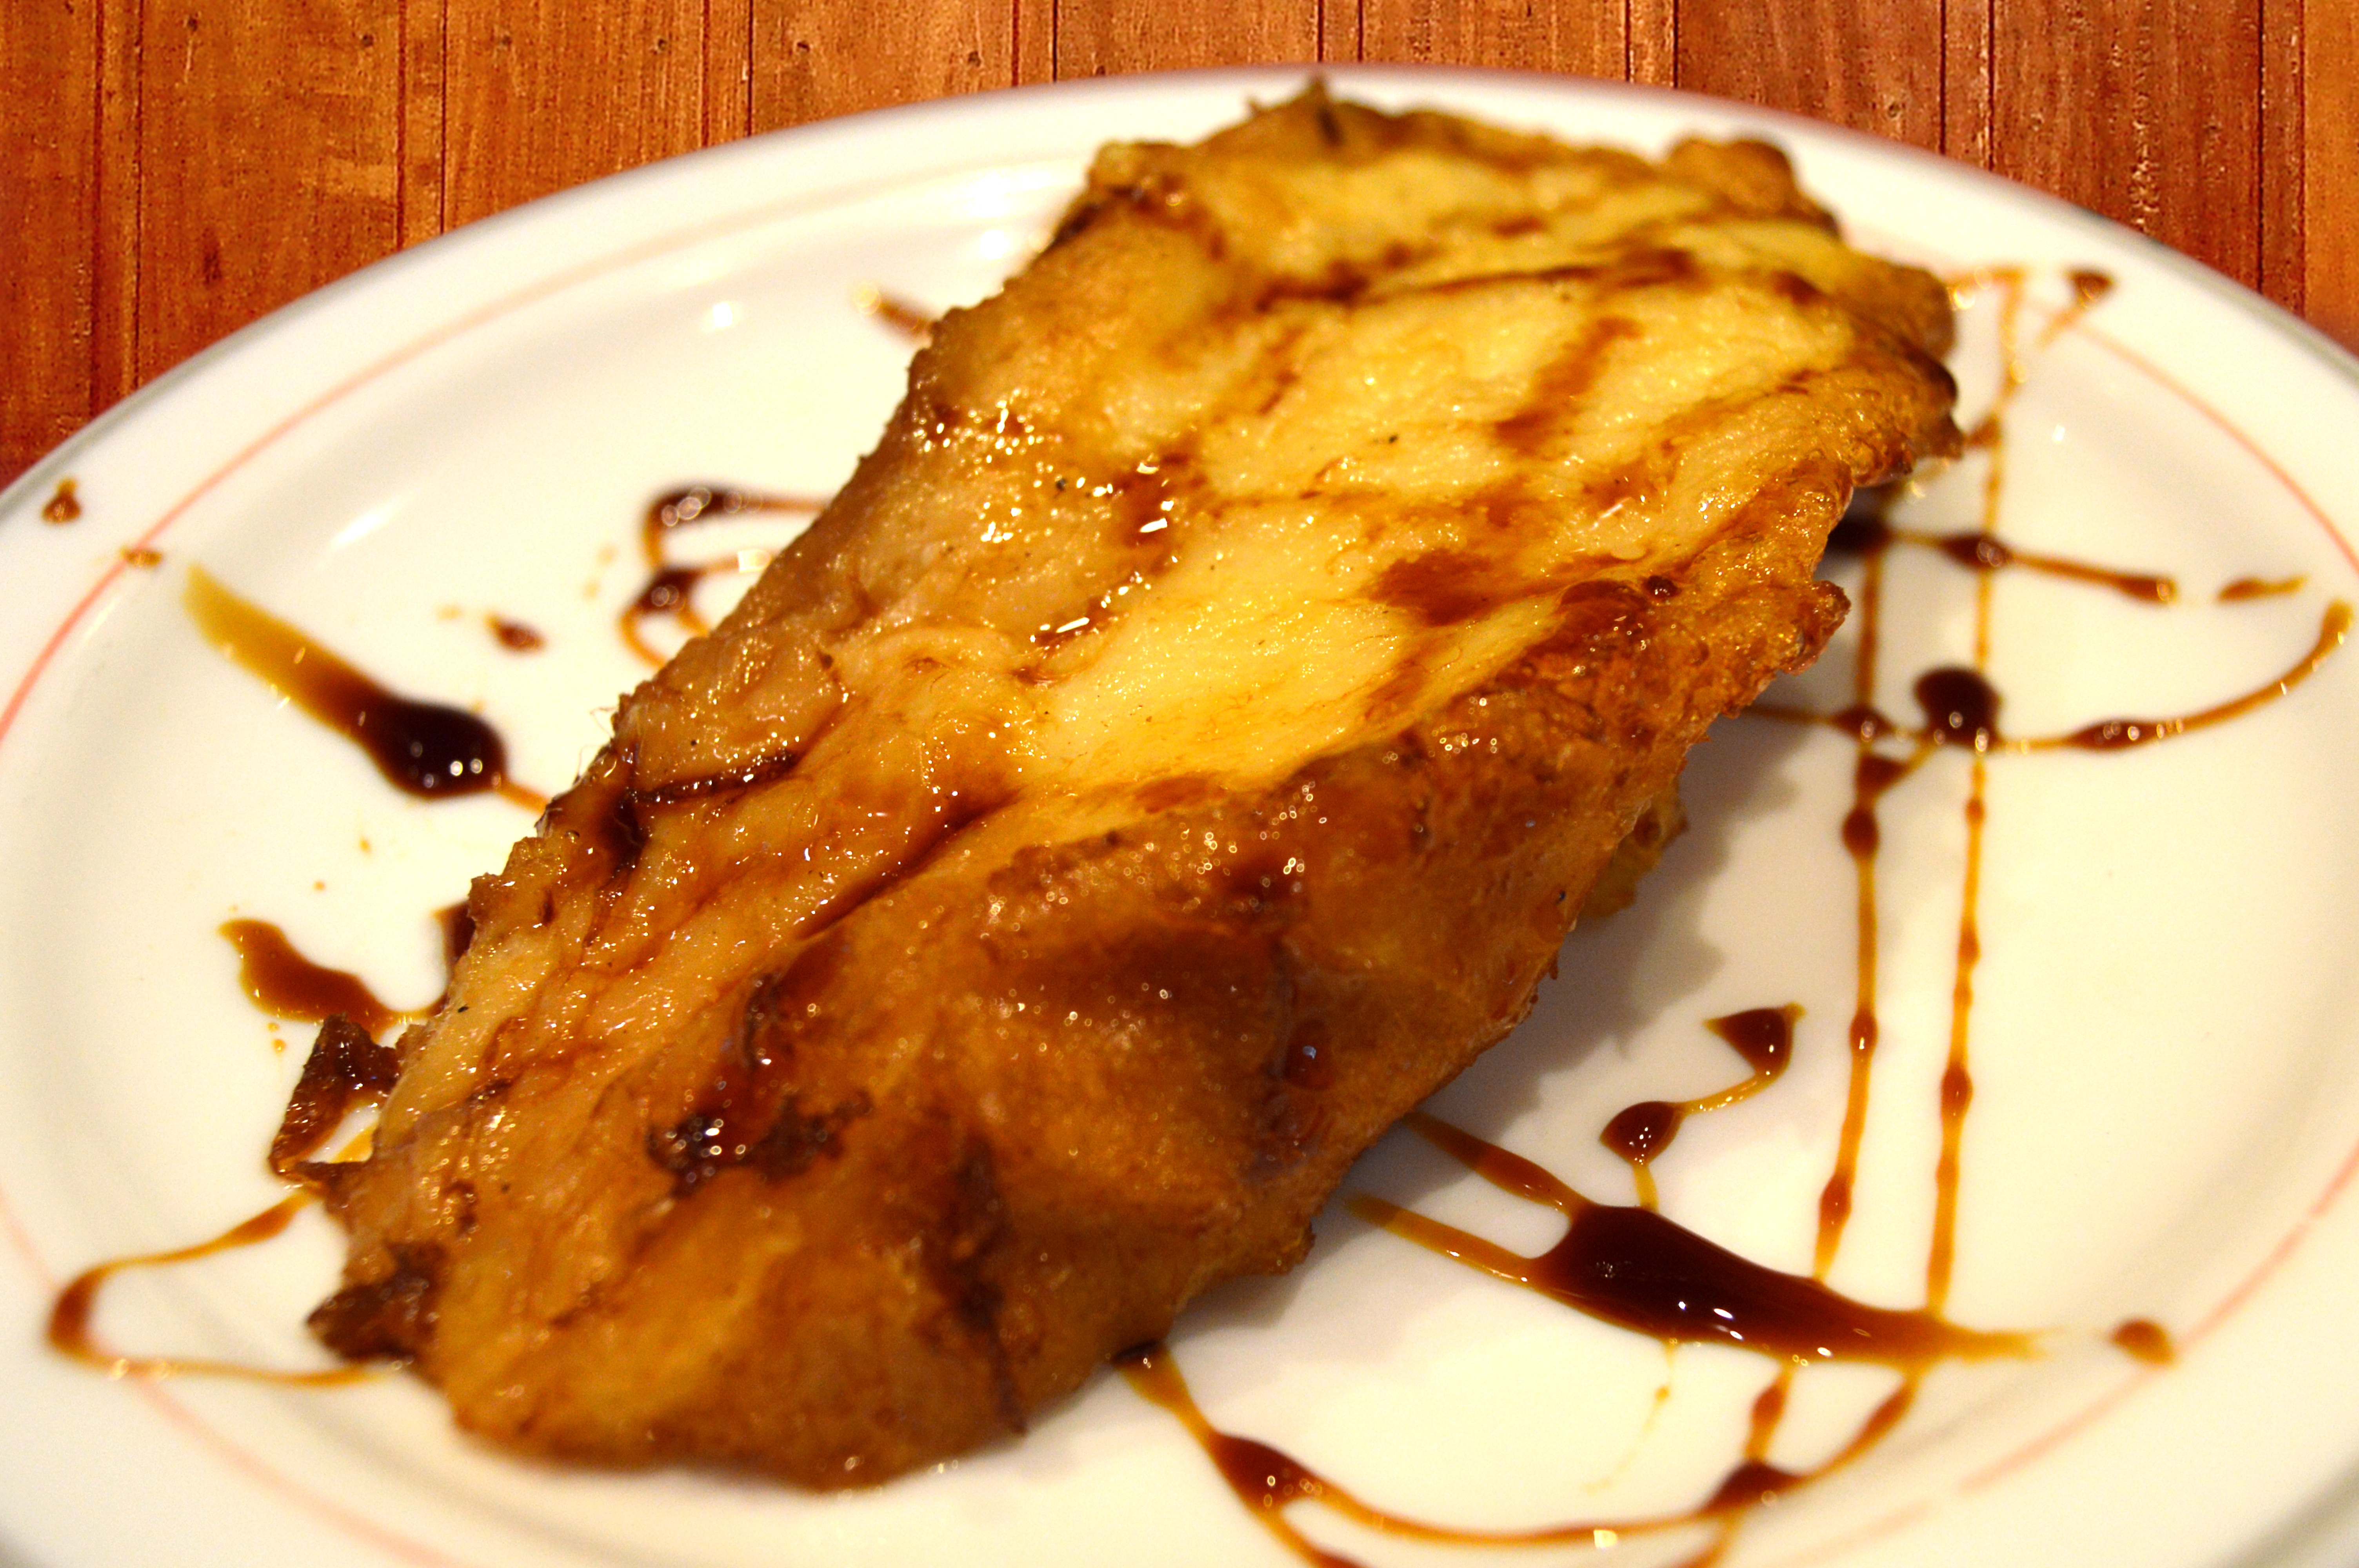
dish, meal, food, produce, fish, breakfast, meat, cuisine, syrup, steak, pork chop, toast, decorative, fried food